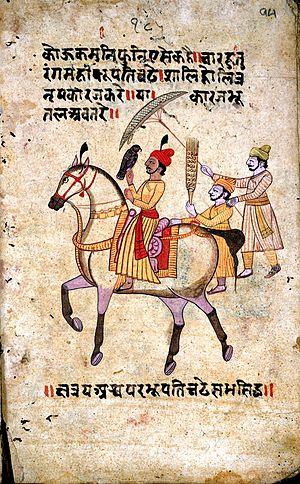
L'histoire de la médecine vétérinaire retrace l'évolution des soins aux animaux depuis les premiers temps de leur domestication jusqu'à la création et au développement d'une profession spécifique chargée de la médecine et de la chirurgie des espèces domestiques et sauvages.